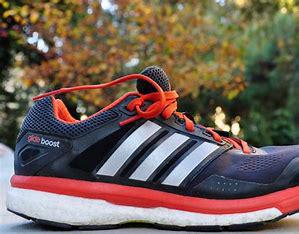
Brand: Adidas
Model: Supernova Lauf